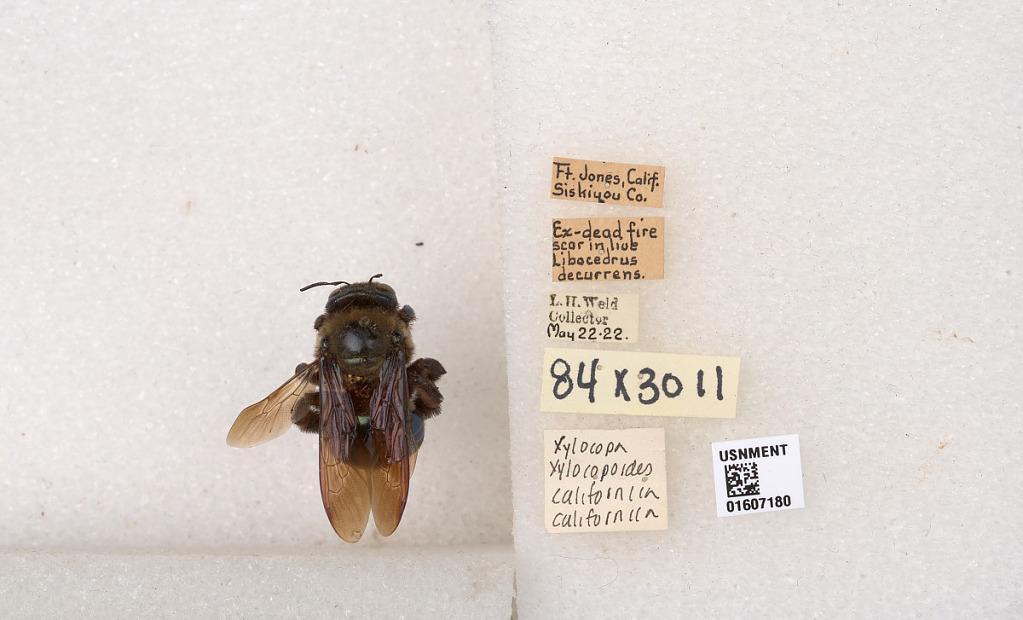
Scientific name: Xylocopa (Xylocopoides) californica diamesa Hurd
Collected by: L. Weld
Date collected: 1922-5-22
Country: United States
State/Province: California
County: Siskiyou
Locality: Fort Jones
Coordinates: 41.4497, -122.806